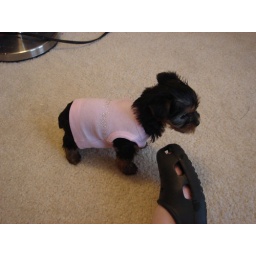
Angela stopped by to bring me some homemade chicken noodle soup and brought her new puppy to visit as well.